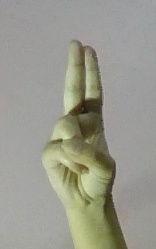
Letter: taa